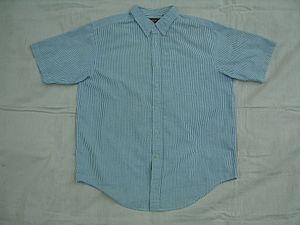
Le seersucker est un tissu gaufré en coton d'origine indienne.